Torrance Barrens

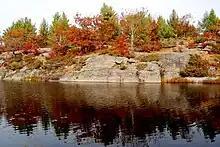
Pond at the Torrance Barrens

The reserve straddles the edges of the Moon River Domain (Parry Sound Terrane) and the Go Home Domain (Algonquin Terrane), structural subdivisions of the Grenville province of the Grenville orogeny. It is characterized by low elongated ridges of Precambrian bedrock with little topsoil and scattered boulders. The ridges are granitic gneisses and migmatites of varied origins, separated by wetland, ponds, and peat-filled hollows.